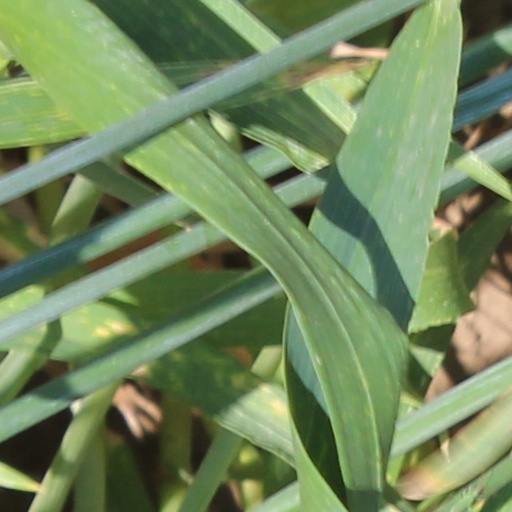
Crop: wheat